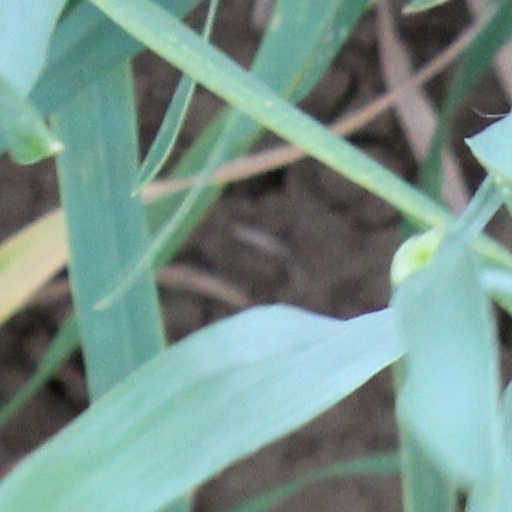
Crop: wheat